James Barroun

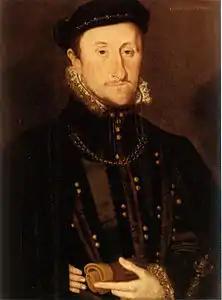
James Barroun made loans to Regent Moray secured on the jewels of Mary, Queen of Scots

He was a member of a family of Edinburgh merchants and became a burgess and member of the guild in 1547. In 1558 his kinsman Patrick Barroun obtained paintings in Flanders for Mary of Guise, Regent of Scotland.